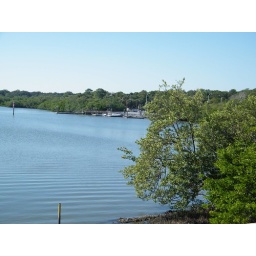
mangroves and oyster beds under the bridge